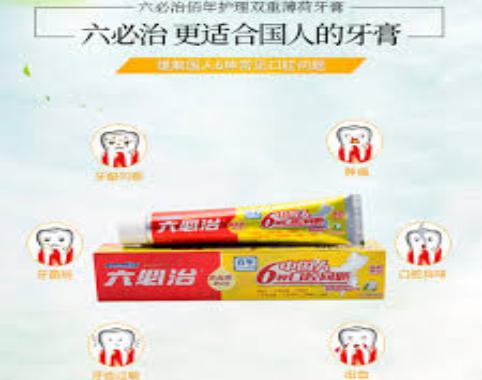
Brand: lantianliubizhi
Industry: Necessities